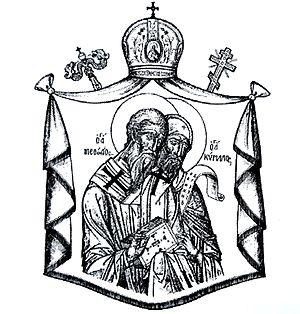
L’Église orthodoxe aussi connue sous le nom d'Église des sept conciles ou encore Communion orthodoxe ou Église orthodoxe orientale, est, avec environ 260 millions de baptisés dans le monde, la troisième plus grande confession du christianisme, après l'Église catholique et l'ensemble des confessions protestantes.
L'Église orthodoxe des Terres tchèques et de Slovaquie est une juridiction autocéphale de l'Église orthodoxe. L'actuel primat de l'Église est Rostislav, archevêque de Prešov, depuis le 11 janvier 2014. Il porte le titre de Métropolite des Terres tchèques et de Slovaquie.